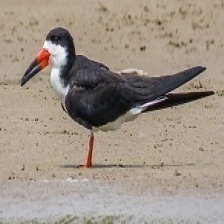
Species: BLACK SKIMMER
Scientific name: RYNCHOPS NIGER